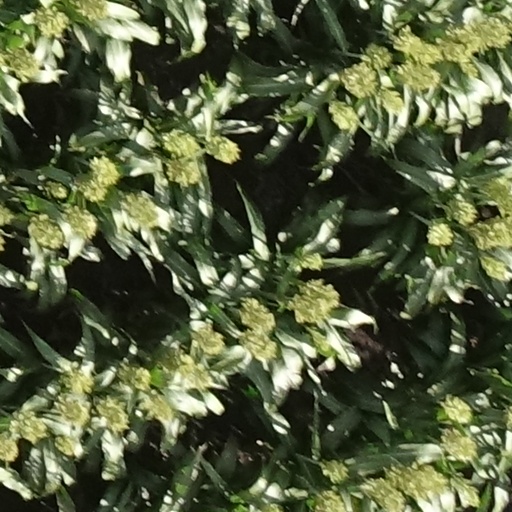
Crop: sorghum